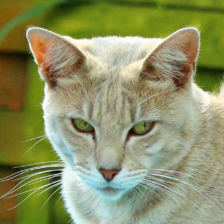
Label: animals